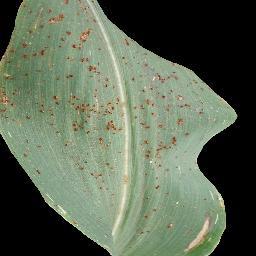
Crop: corn
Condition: (maize)_common_rust